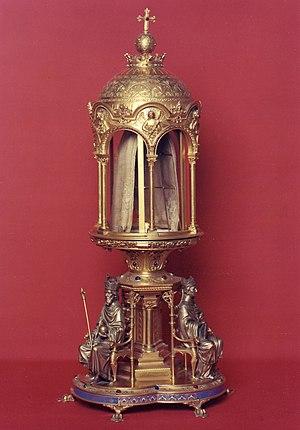
Reliquaire Coiffe de Cahors
La Sainte Coiffe de Cahors serait l'un des linges mortuaires qui auraient été utilisés pour l'ensevelissement de Jésus-Christ. À cette époque, les Juifs couvraient la tête du mort avec une coiffe qui servait de mentonnière. Ensuite, ils enveloppaient le corps avec un linceul attaché avec des bandelettes. Enfin, ils couvraient le visage avec un voile pour retenir les parfums. Cette relique de la Passion est tenue au secret dans la chapelle Saint-Gausbert, exceptionnellement ouverte au public, de la cathédrale de Cahors.